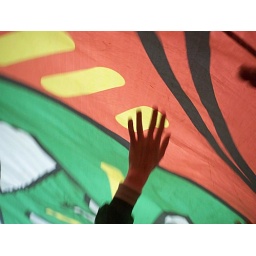
The red rose on the flag passes over us